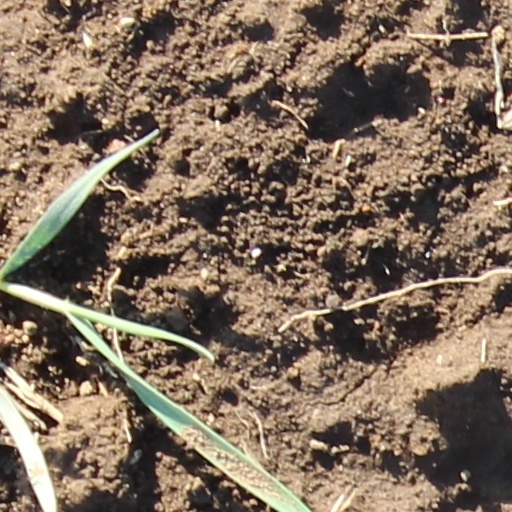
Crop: wheat